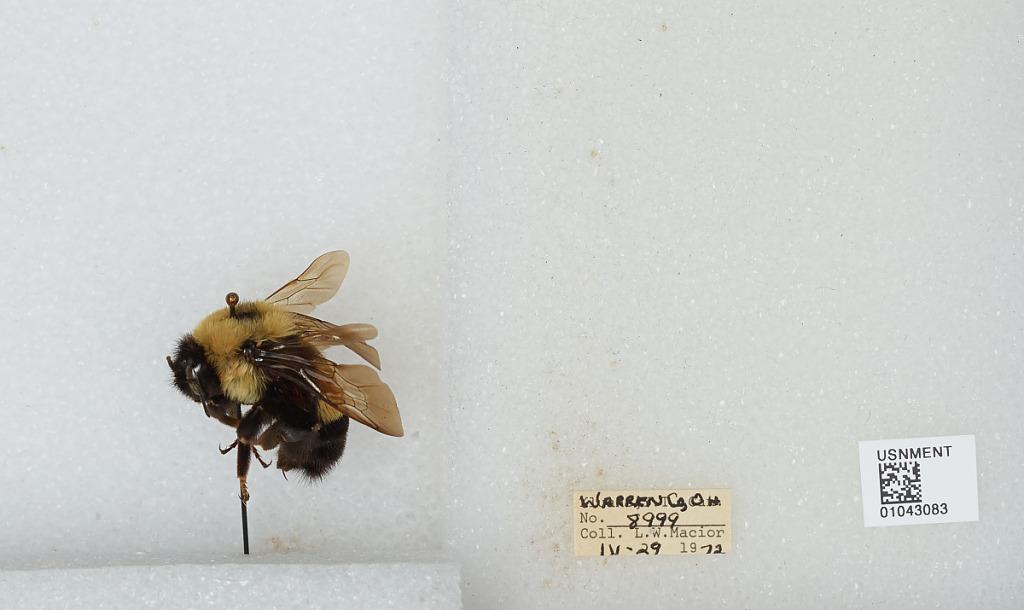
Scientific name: Bombus (Bombus) affinis Cresson
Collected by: L. Macior
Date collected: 1972-4-29
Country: United States
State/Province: Ohio
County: Warren
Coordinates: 39.4242, -84.1856